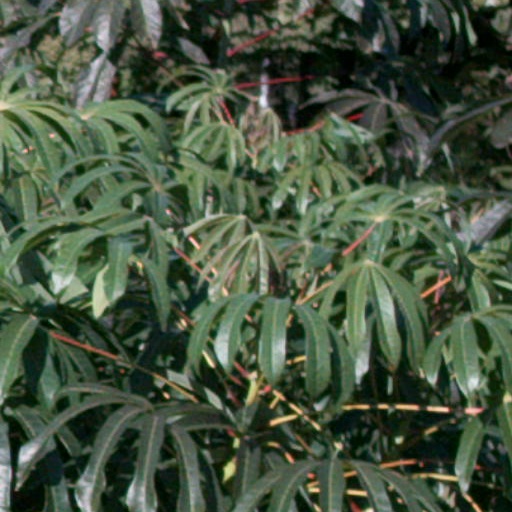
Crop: cassava